Ice hockey at the 1980 Winter Olympics

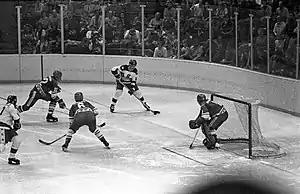
Black and white in-game action photo including a goaltender, two defenders, and two attacking forwards

The Soviet Union had won the gold medal in five of the six previous Winter Olympic Games, and were the favorites to win once more in Lake Placid. The team consisted primarily of professional players with significant experience in international play. By contrast, the United States' team—led by head coach Herb Brooks—consisted exclusively of amateur players, and was the youngest team in the tournament and in U.S. national team history. In the group stage, both the Soviet and U.S. teams were unbeaten; the U.S. achieved several notable results, including a 2–2 draw against Sweden, and a 7–3 upset victory over second-place favorites Czechoslovakia.